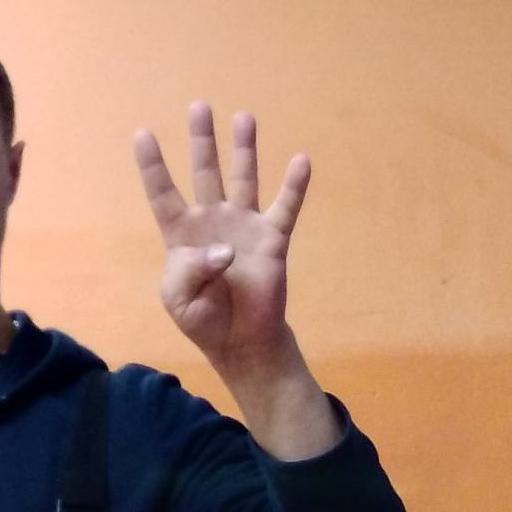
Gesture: four